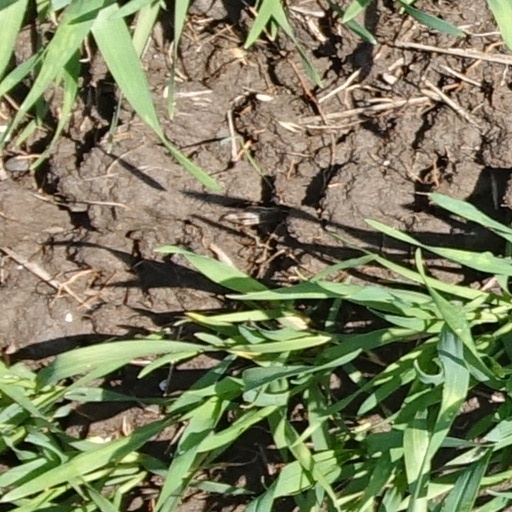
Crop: wheat